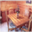
Label: table